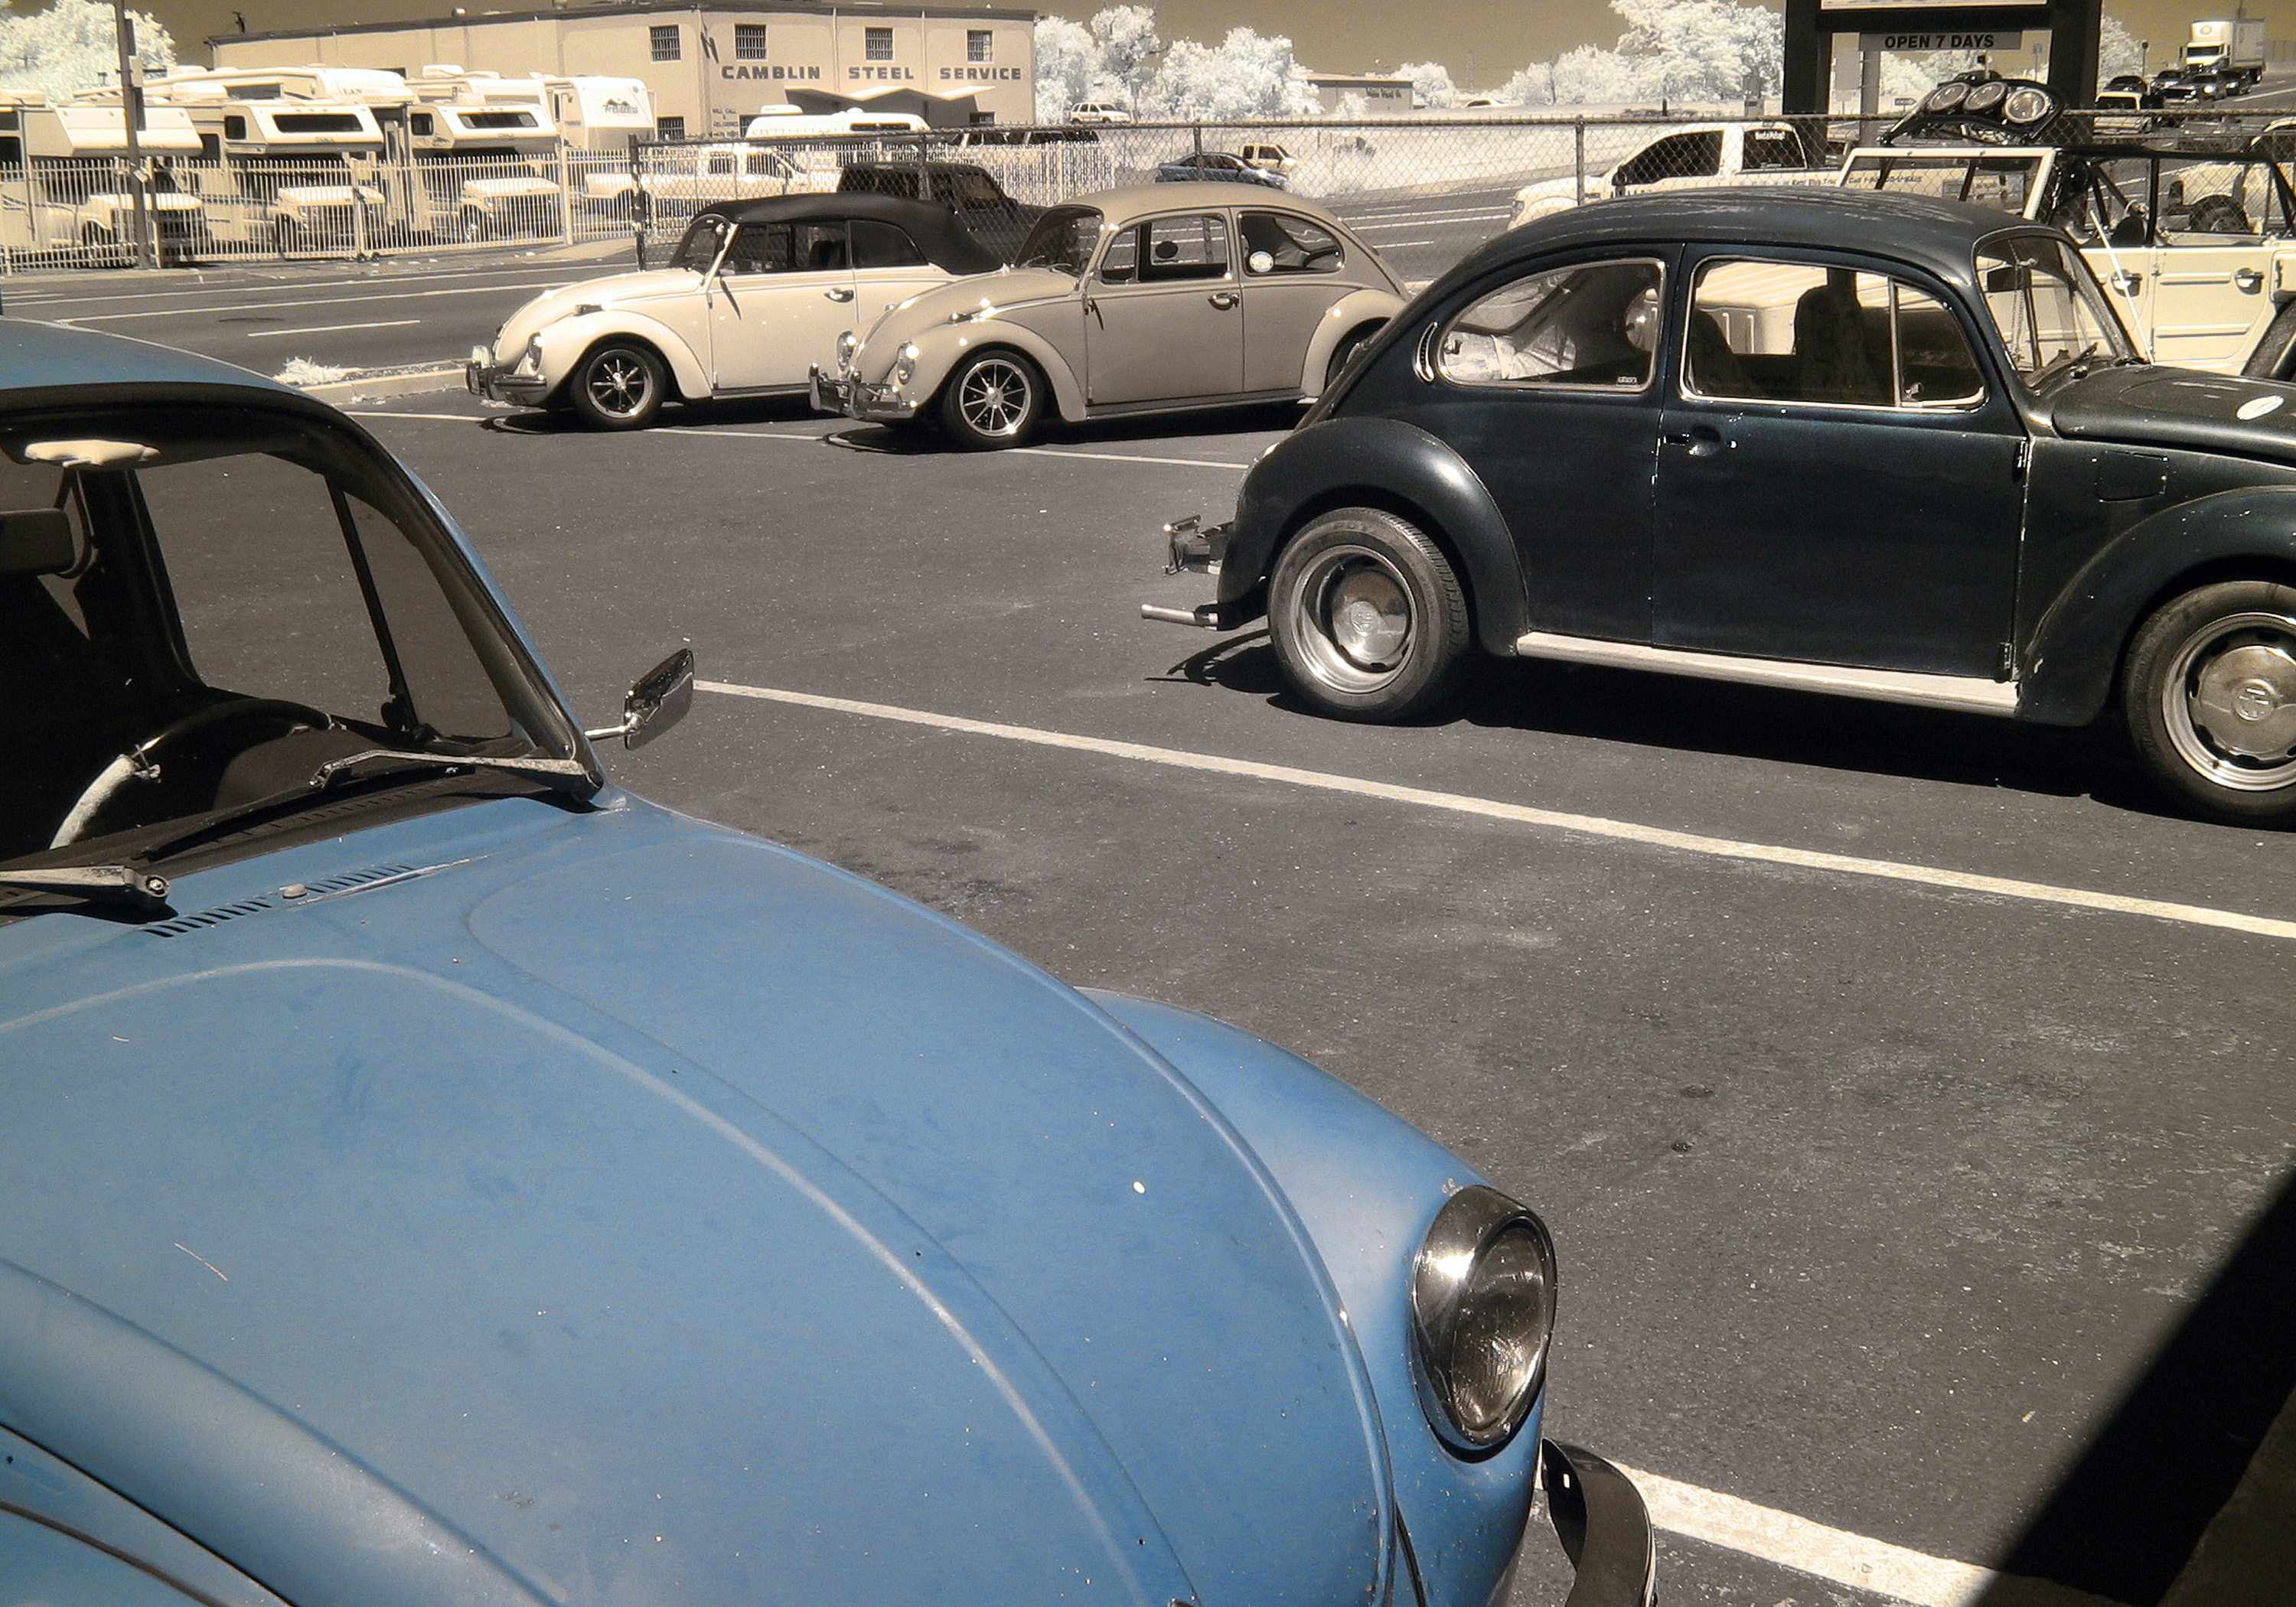
car, wheel, vw, volkswagen, vehicle, bug, california, sports car, motor vehicle, vintage car, ir, beetle, sacramento, infrared, vokswagen, 720, aircooled, kafer, antique car, city car, land vehicle, volkswagen beetle, automobile make, compact car, automotive design, subcompact car